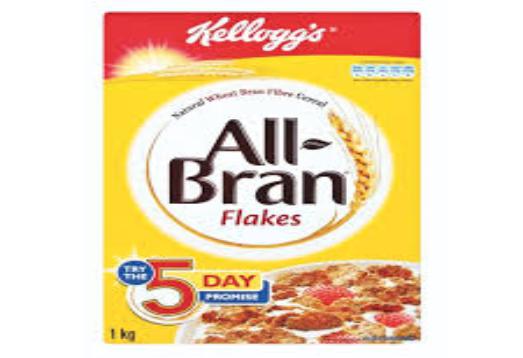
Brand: Bran Flakes
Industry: Food